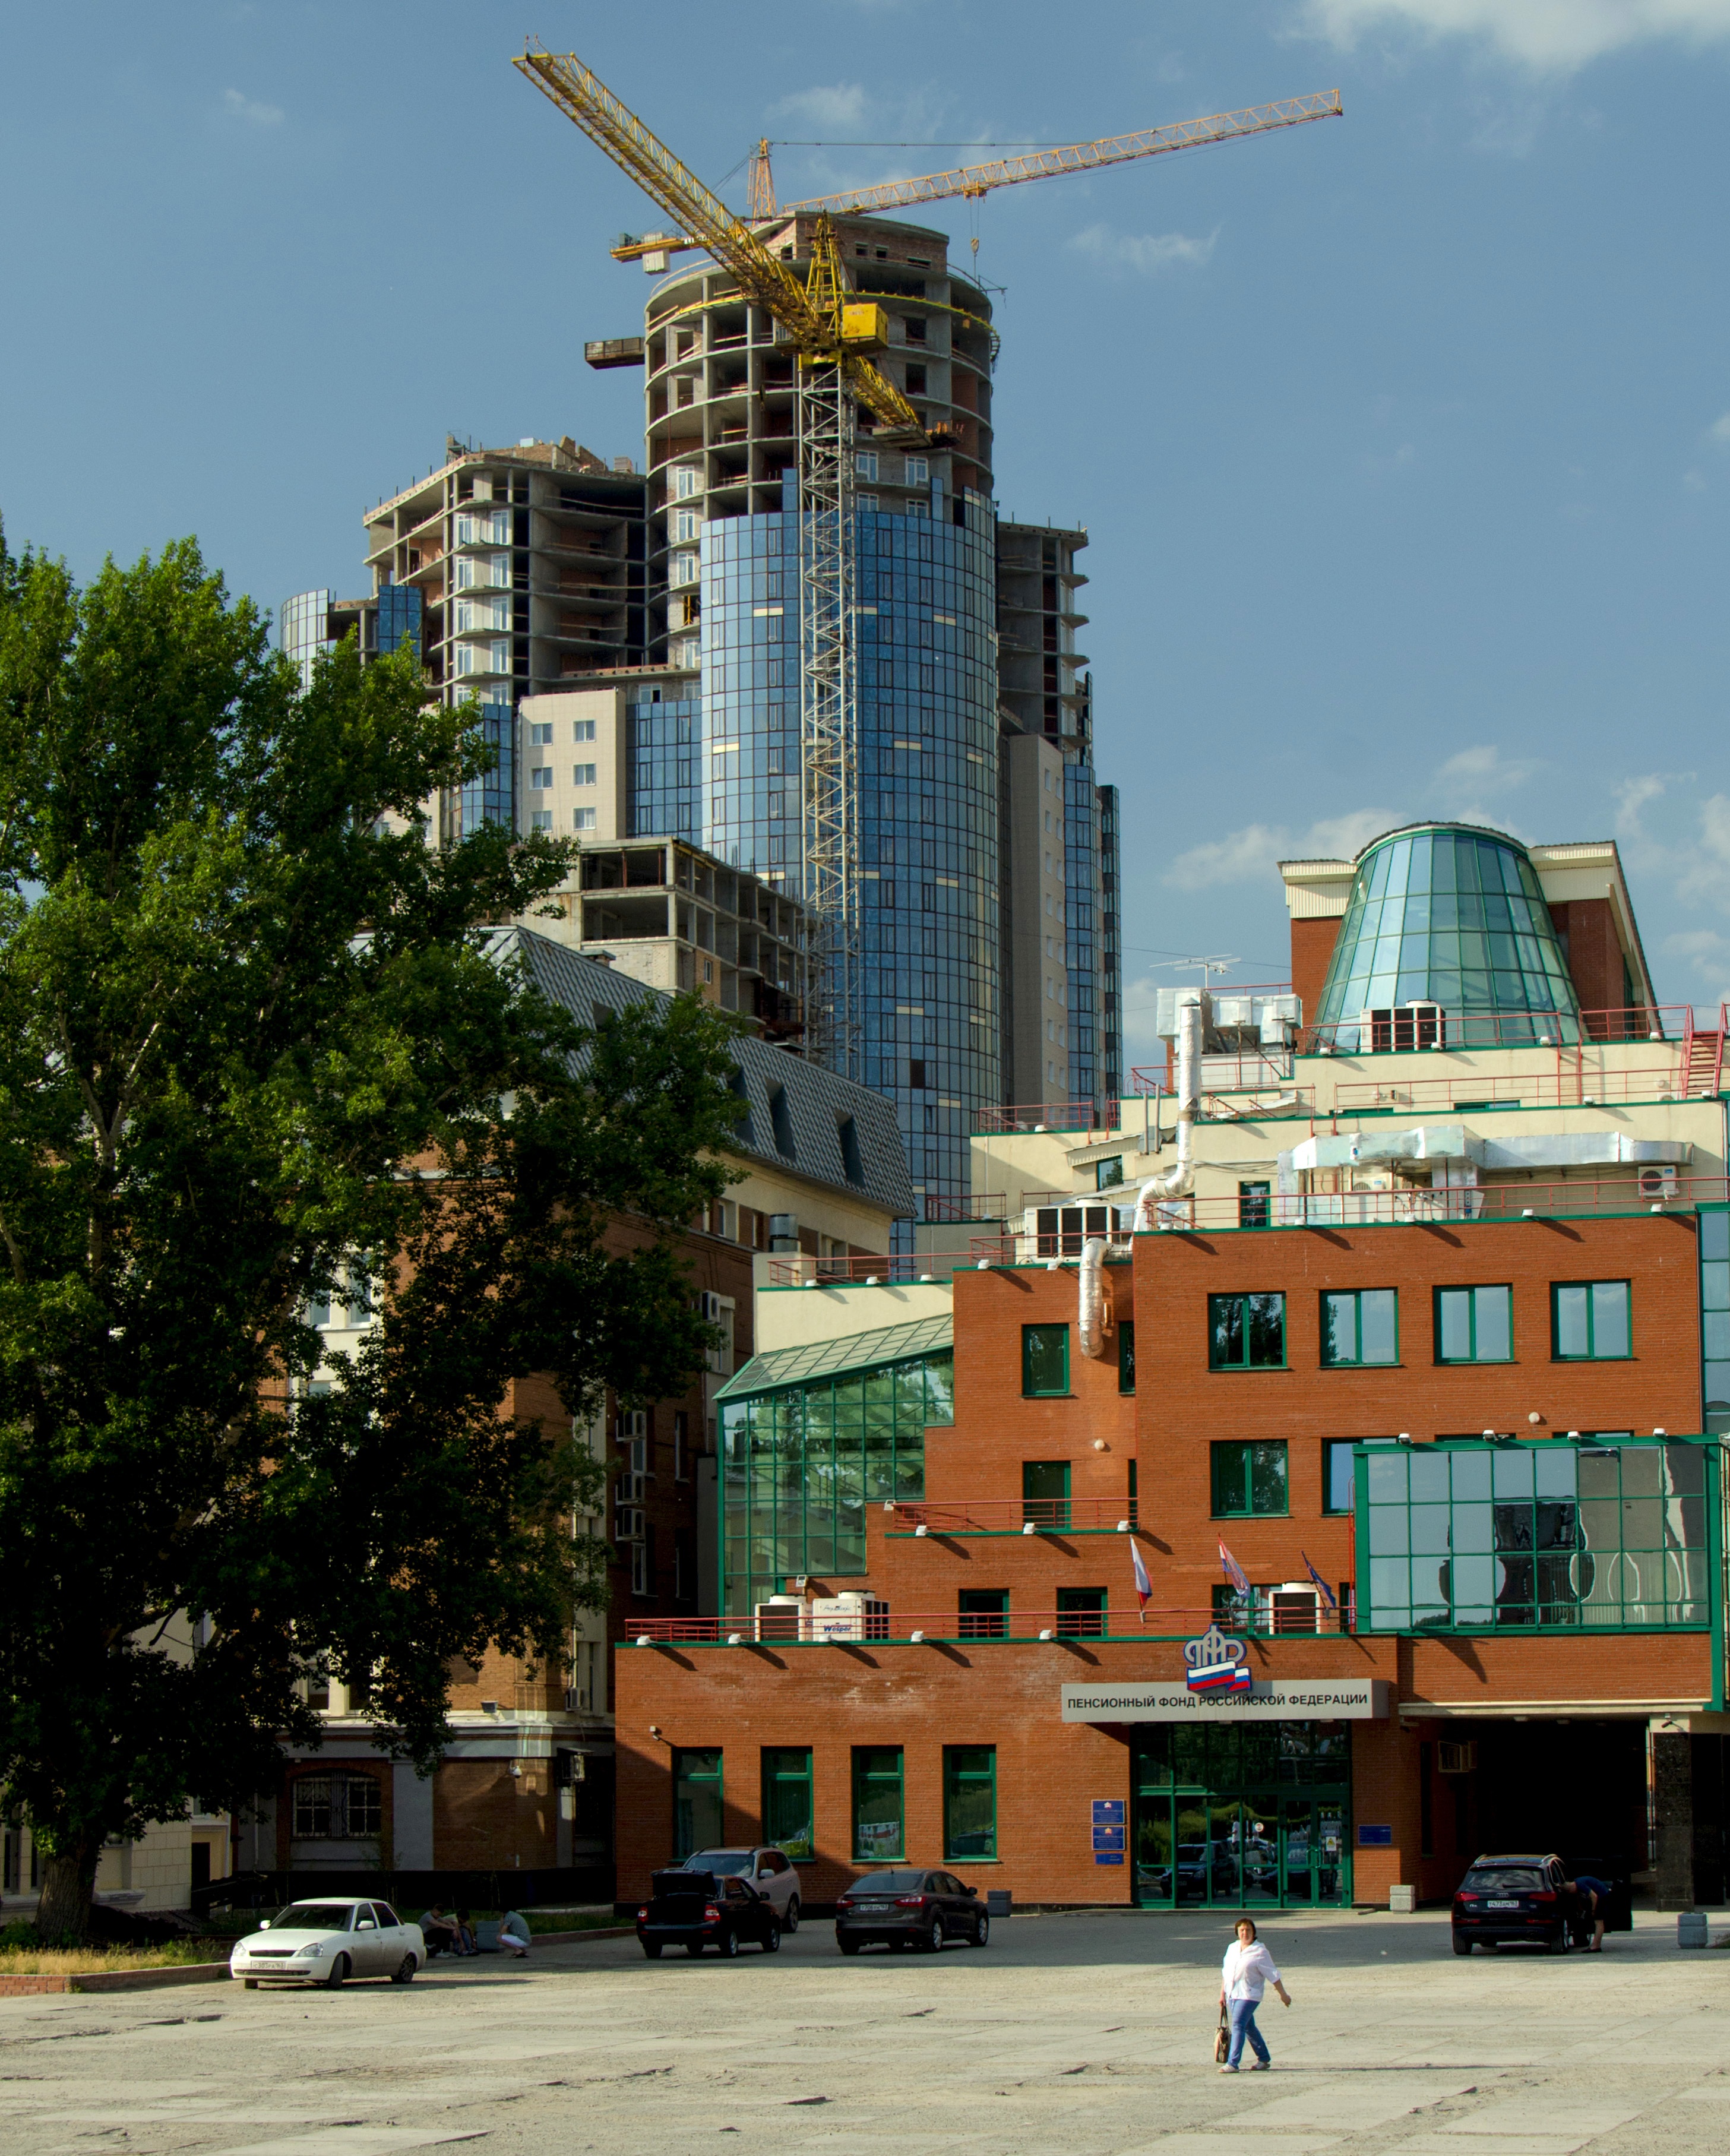
architecture, skyline, house, town, building, city, skyscraper, cityscape, downtown, suburb, construction, tower, landmark, facade, tower block, neighbourhood, urban area, crane hoisting, jib crane, samara, residential area, human settlement, metropolitan area